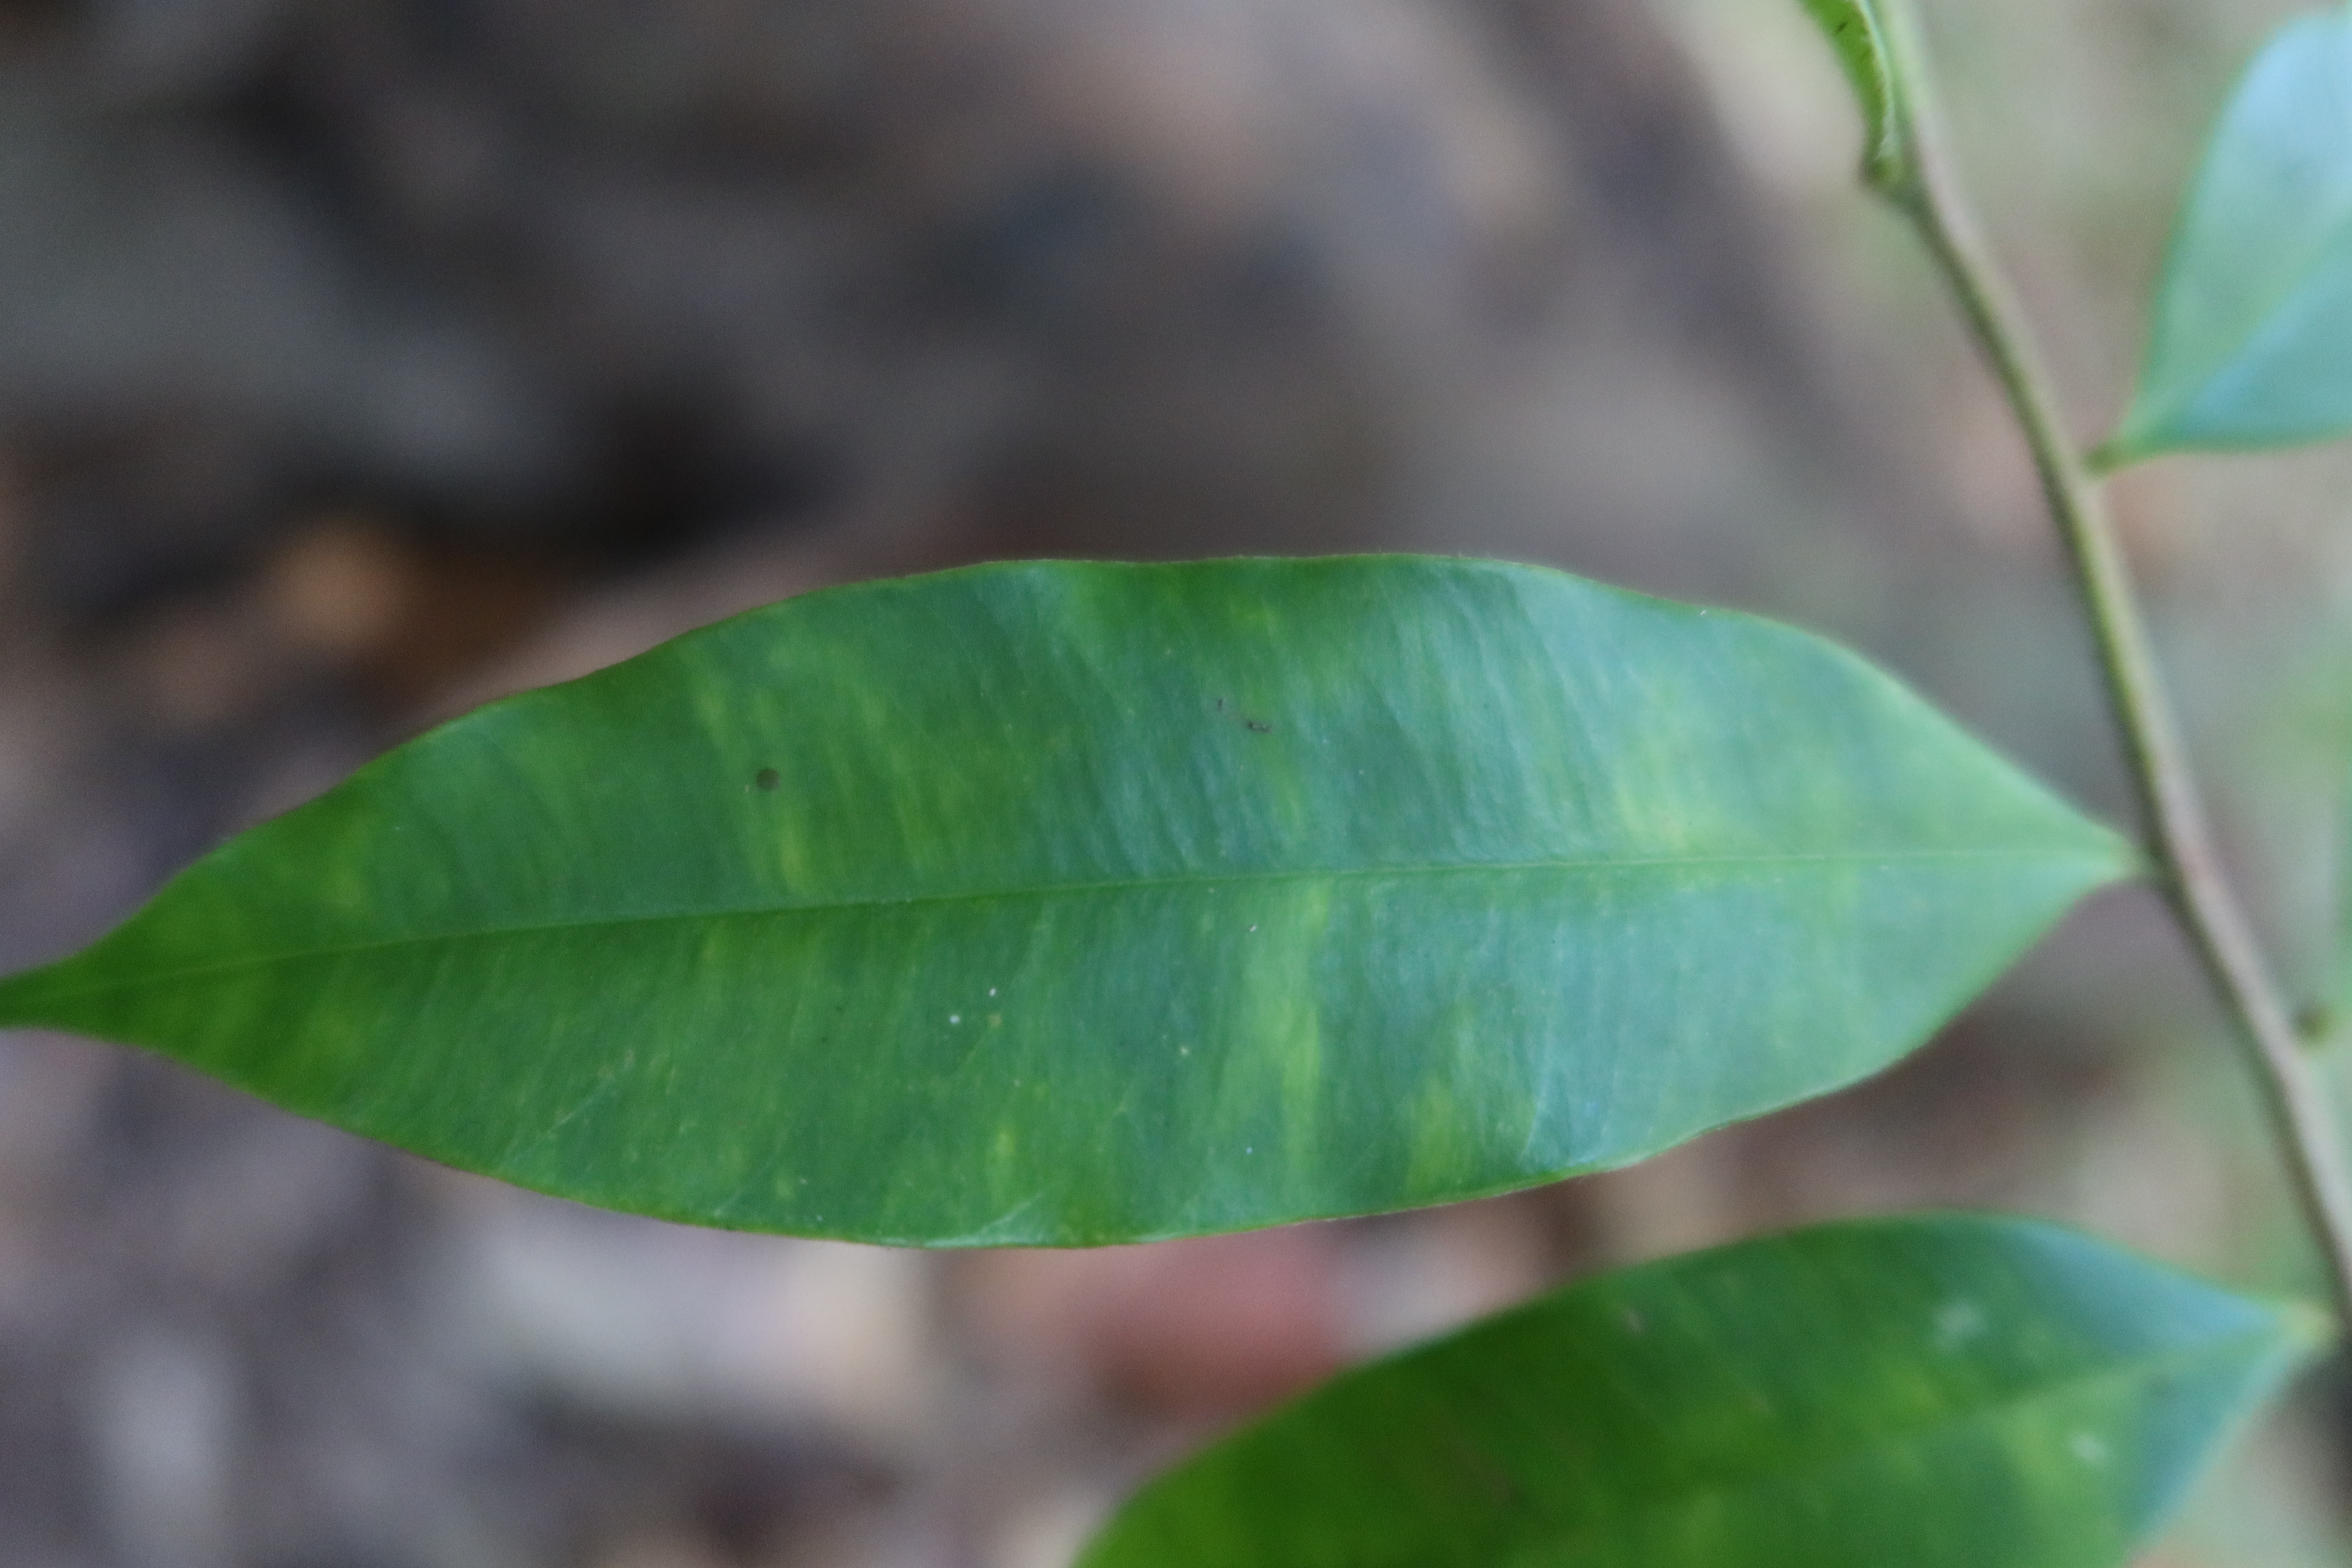
Label: Healthy